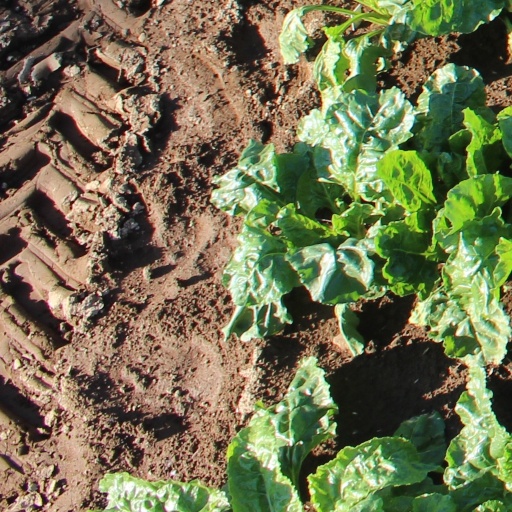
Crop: sugar beet